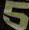
Number: 5